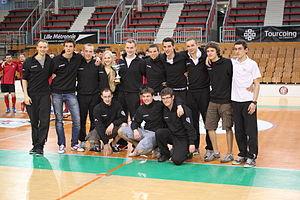
Les Phoenix de Wasquehal aux playoff de la saison 2011-2012 à Tourcoing avec la Coupe du Championnat de France de Division 2.
Le Phoenix Floorball Club est le troisième club de floorball créé dans la métropole lilloise. Il a été fondé dans la ville de Wasquehal, en 2011, par Thibault Van Nedervelde. Les Phoenix de Wasquehal évoluent, depuis la saison 2012-2013, en Division 1 après avoir remporté le titre de champions de France Division 2 au terme de leur première participation au Championnat de France de Floorball D2 en 2012. Les Phoenix ont ensuite remporté par deux fois, en 2013 et en 2017, le Championnat de France de Floorball D1.